Janet Daby

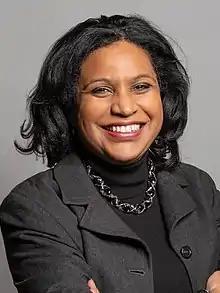
Official portrait, 2020

Janet Jessica Daby ("née" Sarju; born 15 December 1970) is a British Labour politician who has served as Member of Parliament (MP) for Lewisham East since 2018. She has served as Parliamentary Under-Secretary of State for Children and Families since July 2024.